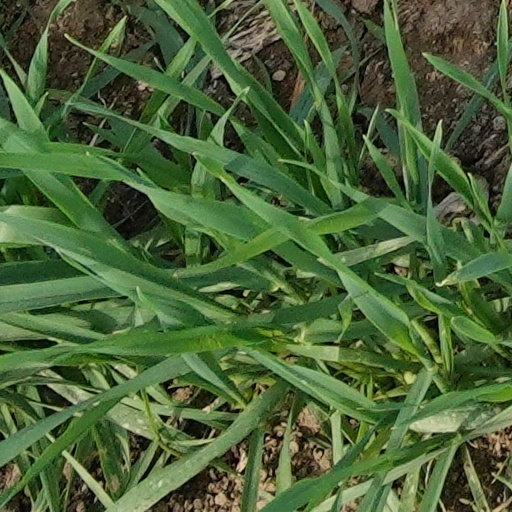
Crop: wheat